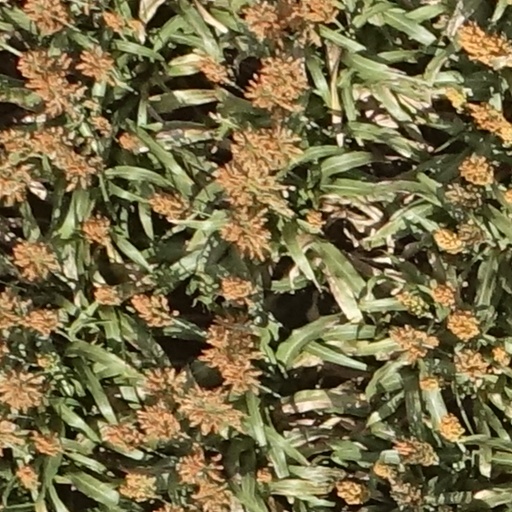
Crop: sorghum